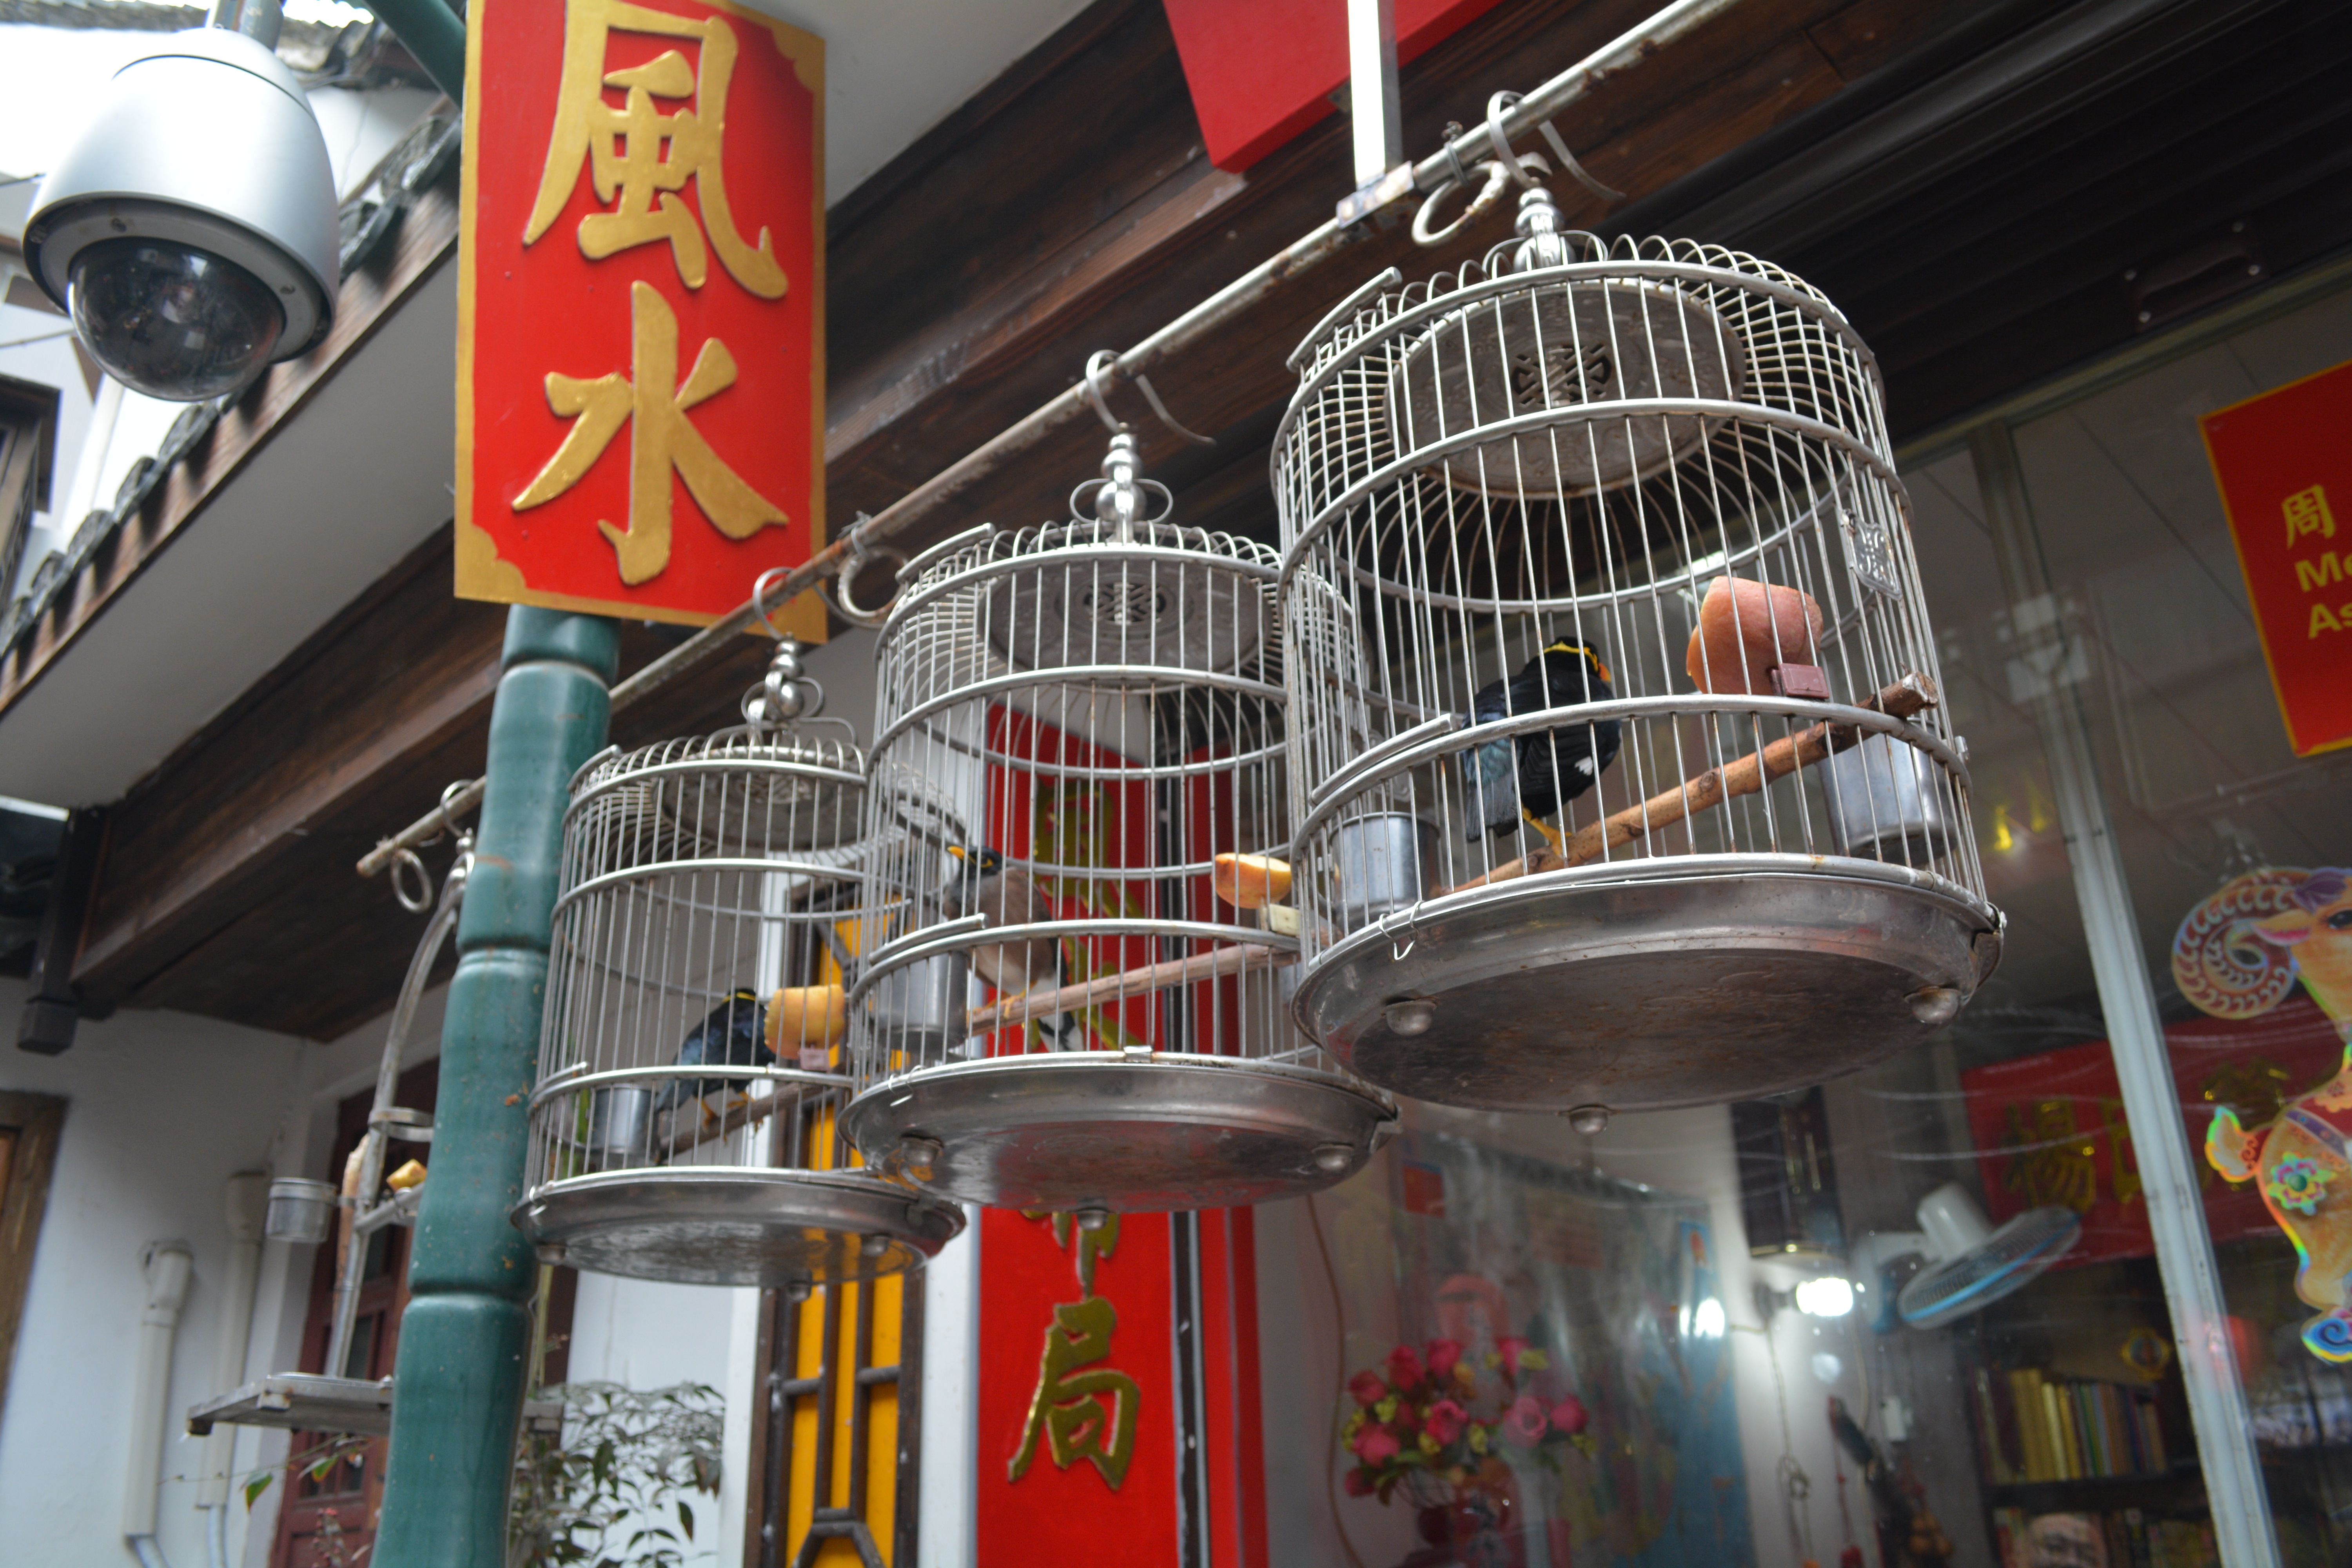
restaurant, shopping